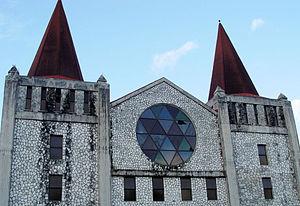
L'Église libre des Tonga ou Free Church of Tonga est une Église et une confession religieuse chrétienne des Tonga créée en 1885.